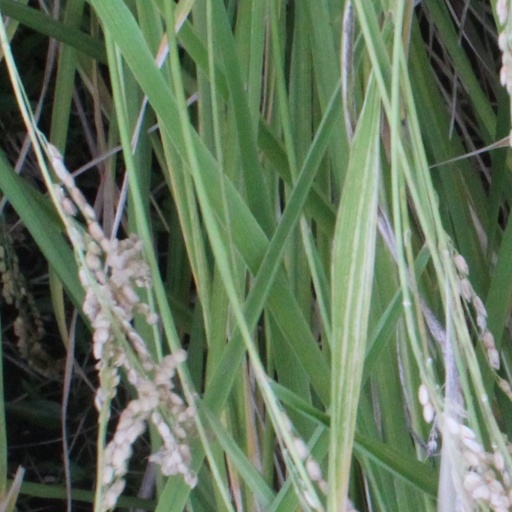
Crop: rice